Kara Ben Nemsi

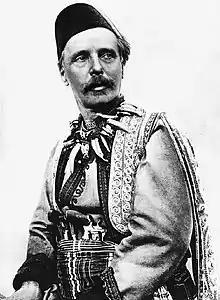

Kara Ben Nemsi is a fictional main character from the works of Karl May, best-selling 19th century German author. An alter ego of May, the stories about Nemsi are written as first-person narratives. He travels across North Africa, Sudan, and the Ottoman Empire including various parts of the Middle East and the Balkans with his friend and servant Hadschi Halef Omar.